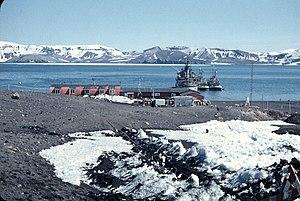
Cet article recense les sites et monuments historiques de l'Antarctique.